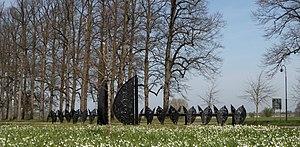
Rijs est un village de la commune néerlandaise de De Fryske Marren, situé dans la province de Frise.